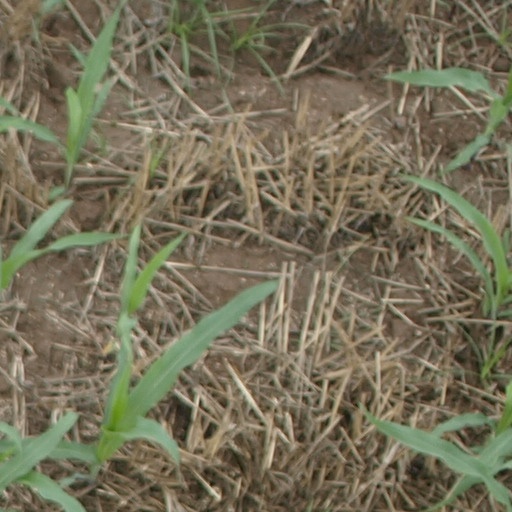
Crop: maize; corn